Michael Daniels

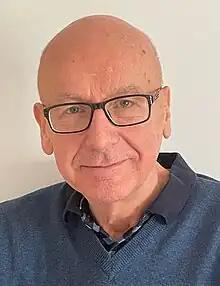
Daniels in 2023

Dr Michael Daniels (born 1950) is a British transpersonal psychologist and parapsychologist. A Chartered Psychologist and Associate Fellow of the British Psychological Society, he was formerly a senior lecturer in Psychology at Liverpool John Moores University and Editor of "Transpersonal Psychology Review" (The Journal of the British Psychological Society Transpersonal Psychology Section).